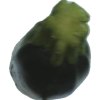
Label: dark_zucchini